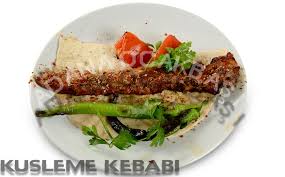
Yemek: kebap